First Hughes ministry

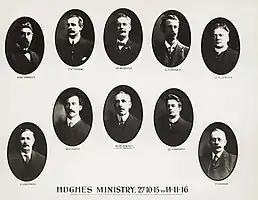
Photo of the First Hughes ministry

The First Hughes ministry (Labor) was the 11th ministry of the Government of Australia. It was led by the country's 7th Prime Minister, Billy Hughes. The First Hughes ministry succeeded the Third Fisher ministry, which dissolved on 27 October 1915 following Andrew Fisher's retirement from Parliament to become the next High Commissioner to the United Kingdom. The ministry was replaced by the Second Hughes ministry on 14 November 1916 following the split that took place within Labor over the issue of conscription. This led to Hughes and his supporters leaving the party to form the National Labor Party.